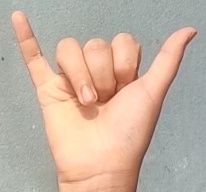
ASL sign: Y